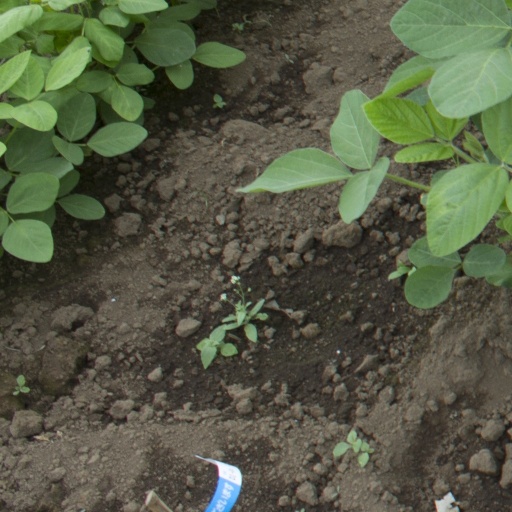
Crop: soybean